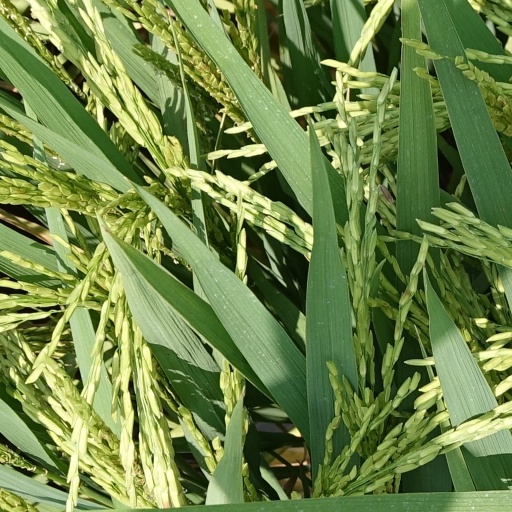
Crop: rice